Otaniemi

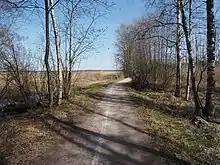
Otaniemi is close to the sea shore and paths through the Finnish nature start just outside the university campus area.

As late as the 1940s, Otaniemi was part of the Hagalund manor and used as a park and farmland, from where an old linden allée survives. In 1949, the Government of Finland purchased the lands of Hagalund Manor for use as the campus of the Helsinki University of Technology and the VTT Technical Research Centre of Finland. First to be built was the student campus of the Helsinki University of Technology, which also served as one of the Olympic Villages in the 1952 Summer Olympics. Several thousand students currently live in Otaniemi. The region has since been built up around TKK and VTT, and is at the core of Finnish scientific and technological activities.